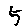
Label: 5